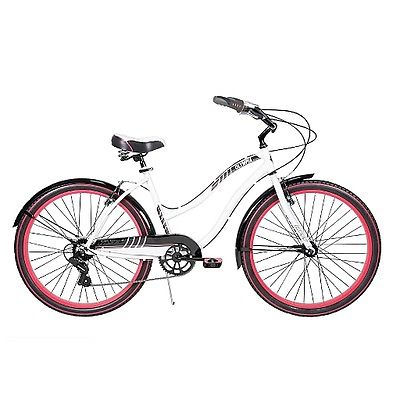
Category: bicycle